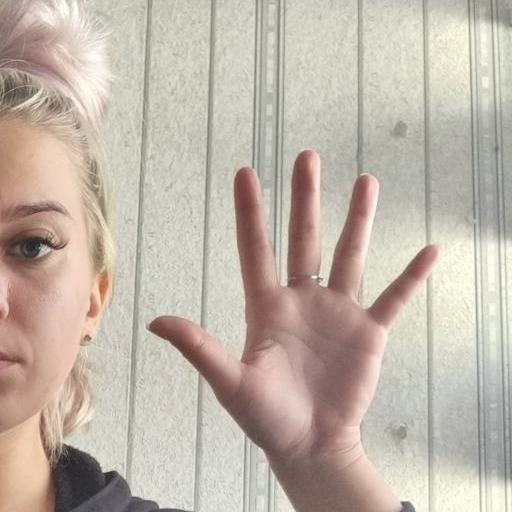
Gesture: palm